Indian reductions in the Andes

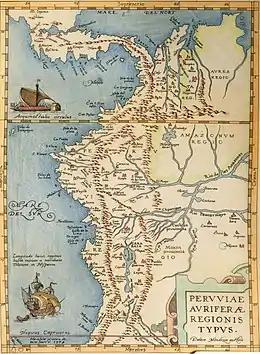
Peru in 1574 reached roughly from the Equator to the Tropic of Capricorn.

Indian reductions in the Andes were settlements in the former Inca Empire created by Spanish authorities and populated by the forcible relocation of indigenous Andean populations, called "Indians" by the Spanish and "Andeans" by some modern scholars. The purpose of the Spanish Empire was to gather native populations into centers called "Indian reductions" (reducciones de indios), to Christianize, tax, and govern them to comply with Spanish customs and economic interests.